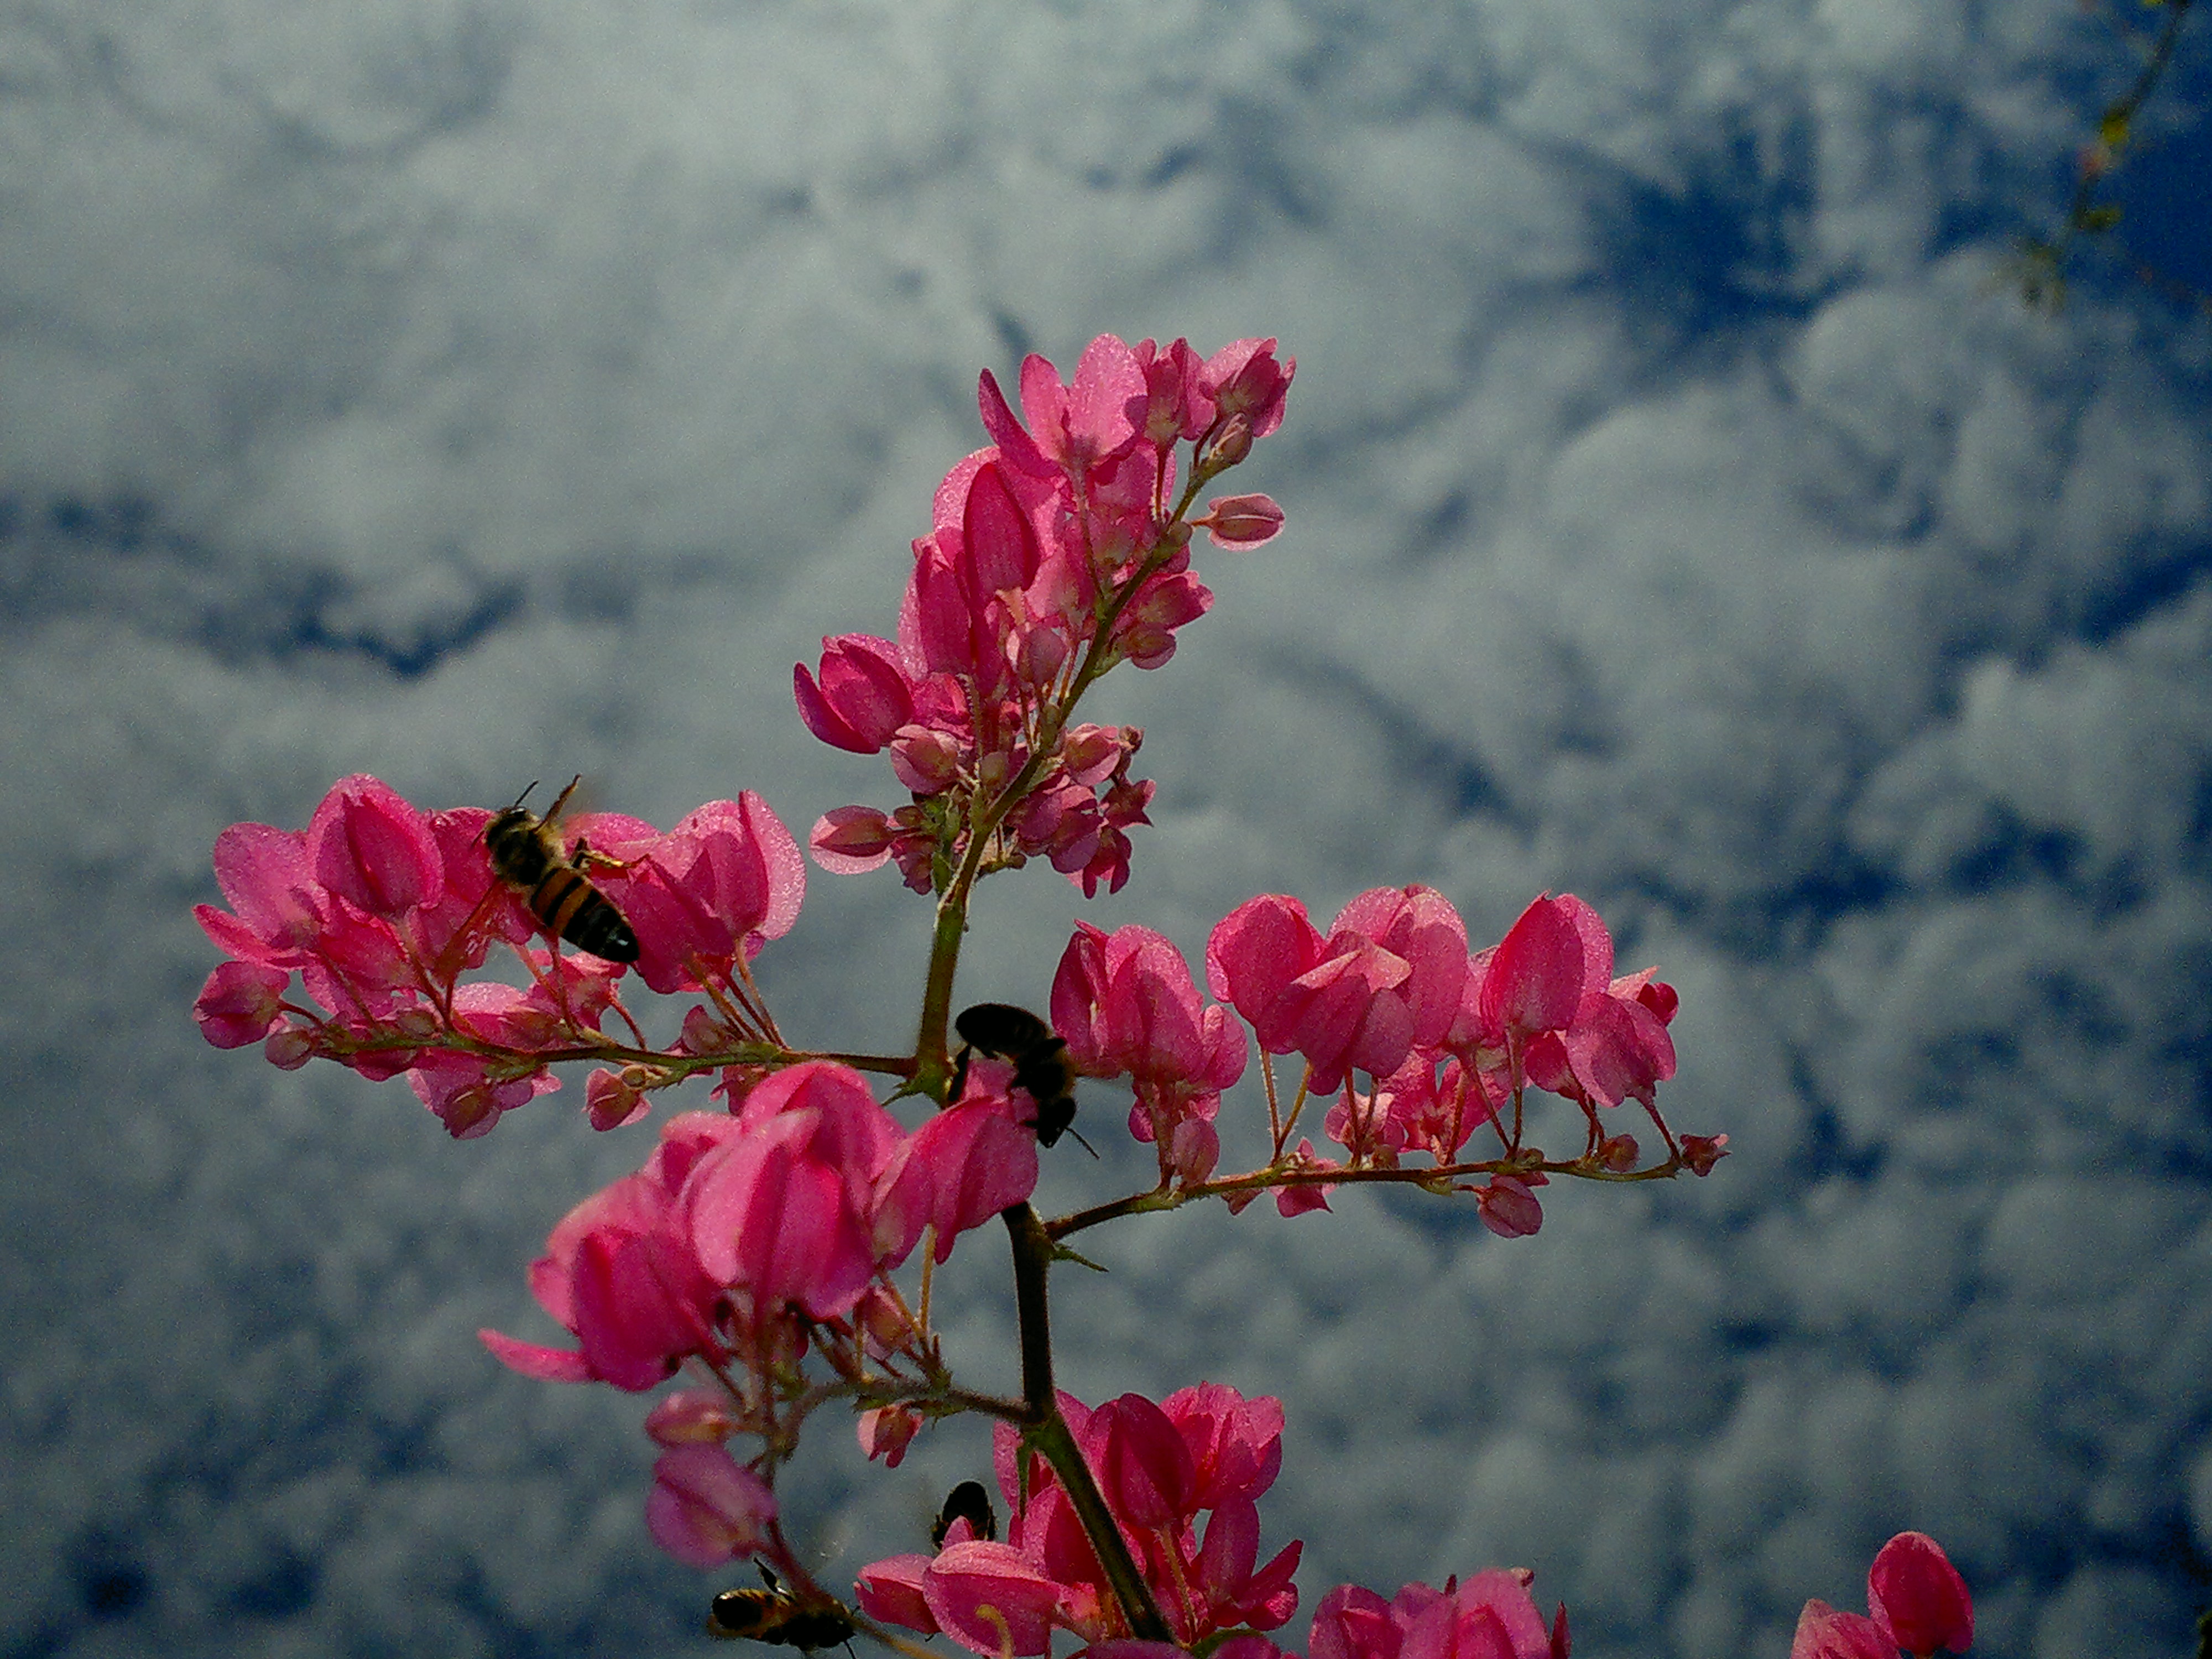
nature, branch, blossom, plant, sky, leaf, flower, petal, spring, red, pink, flora, shrub, flor, cielo, nubes, nokian8, macro photography, flowering plant, land plant